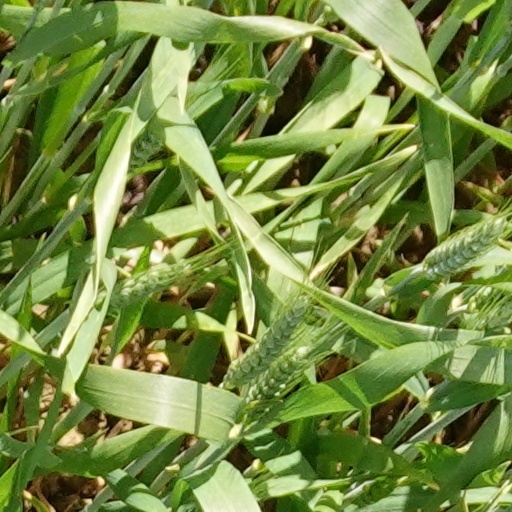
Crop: wheat